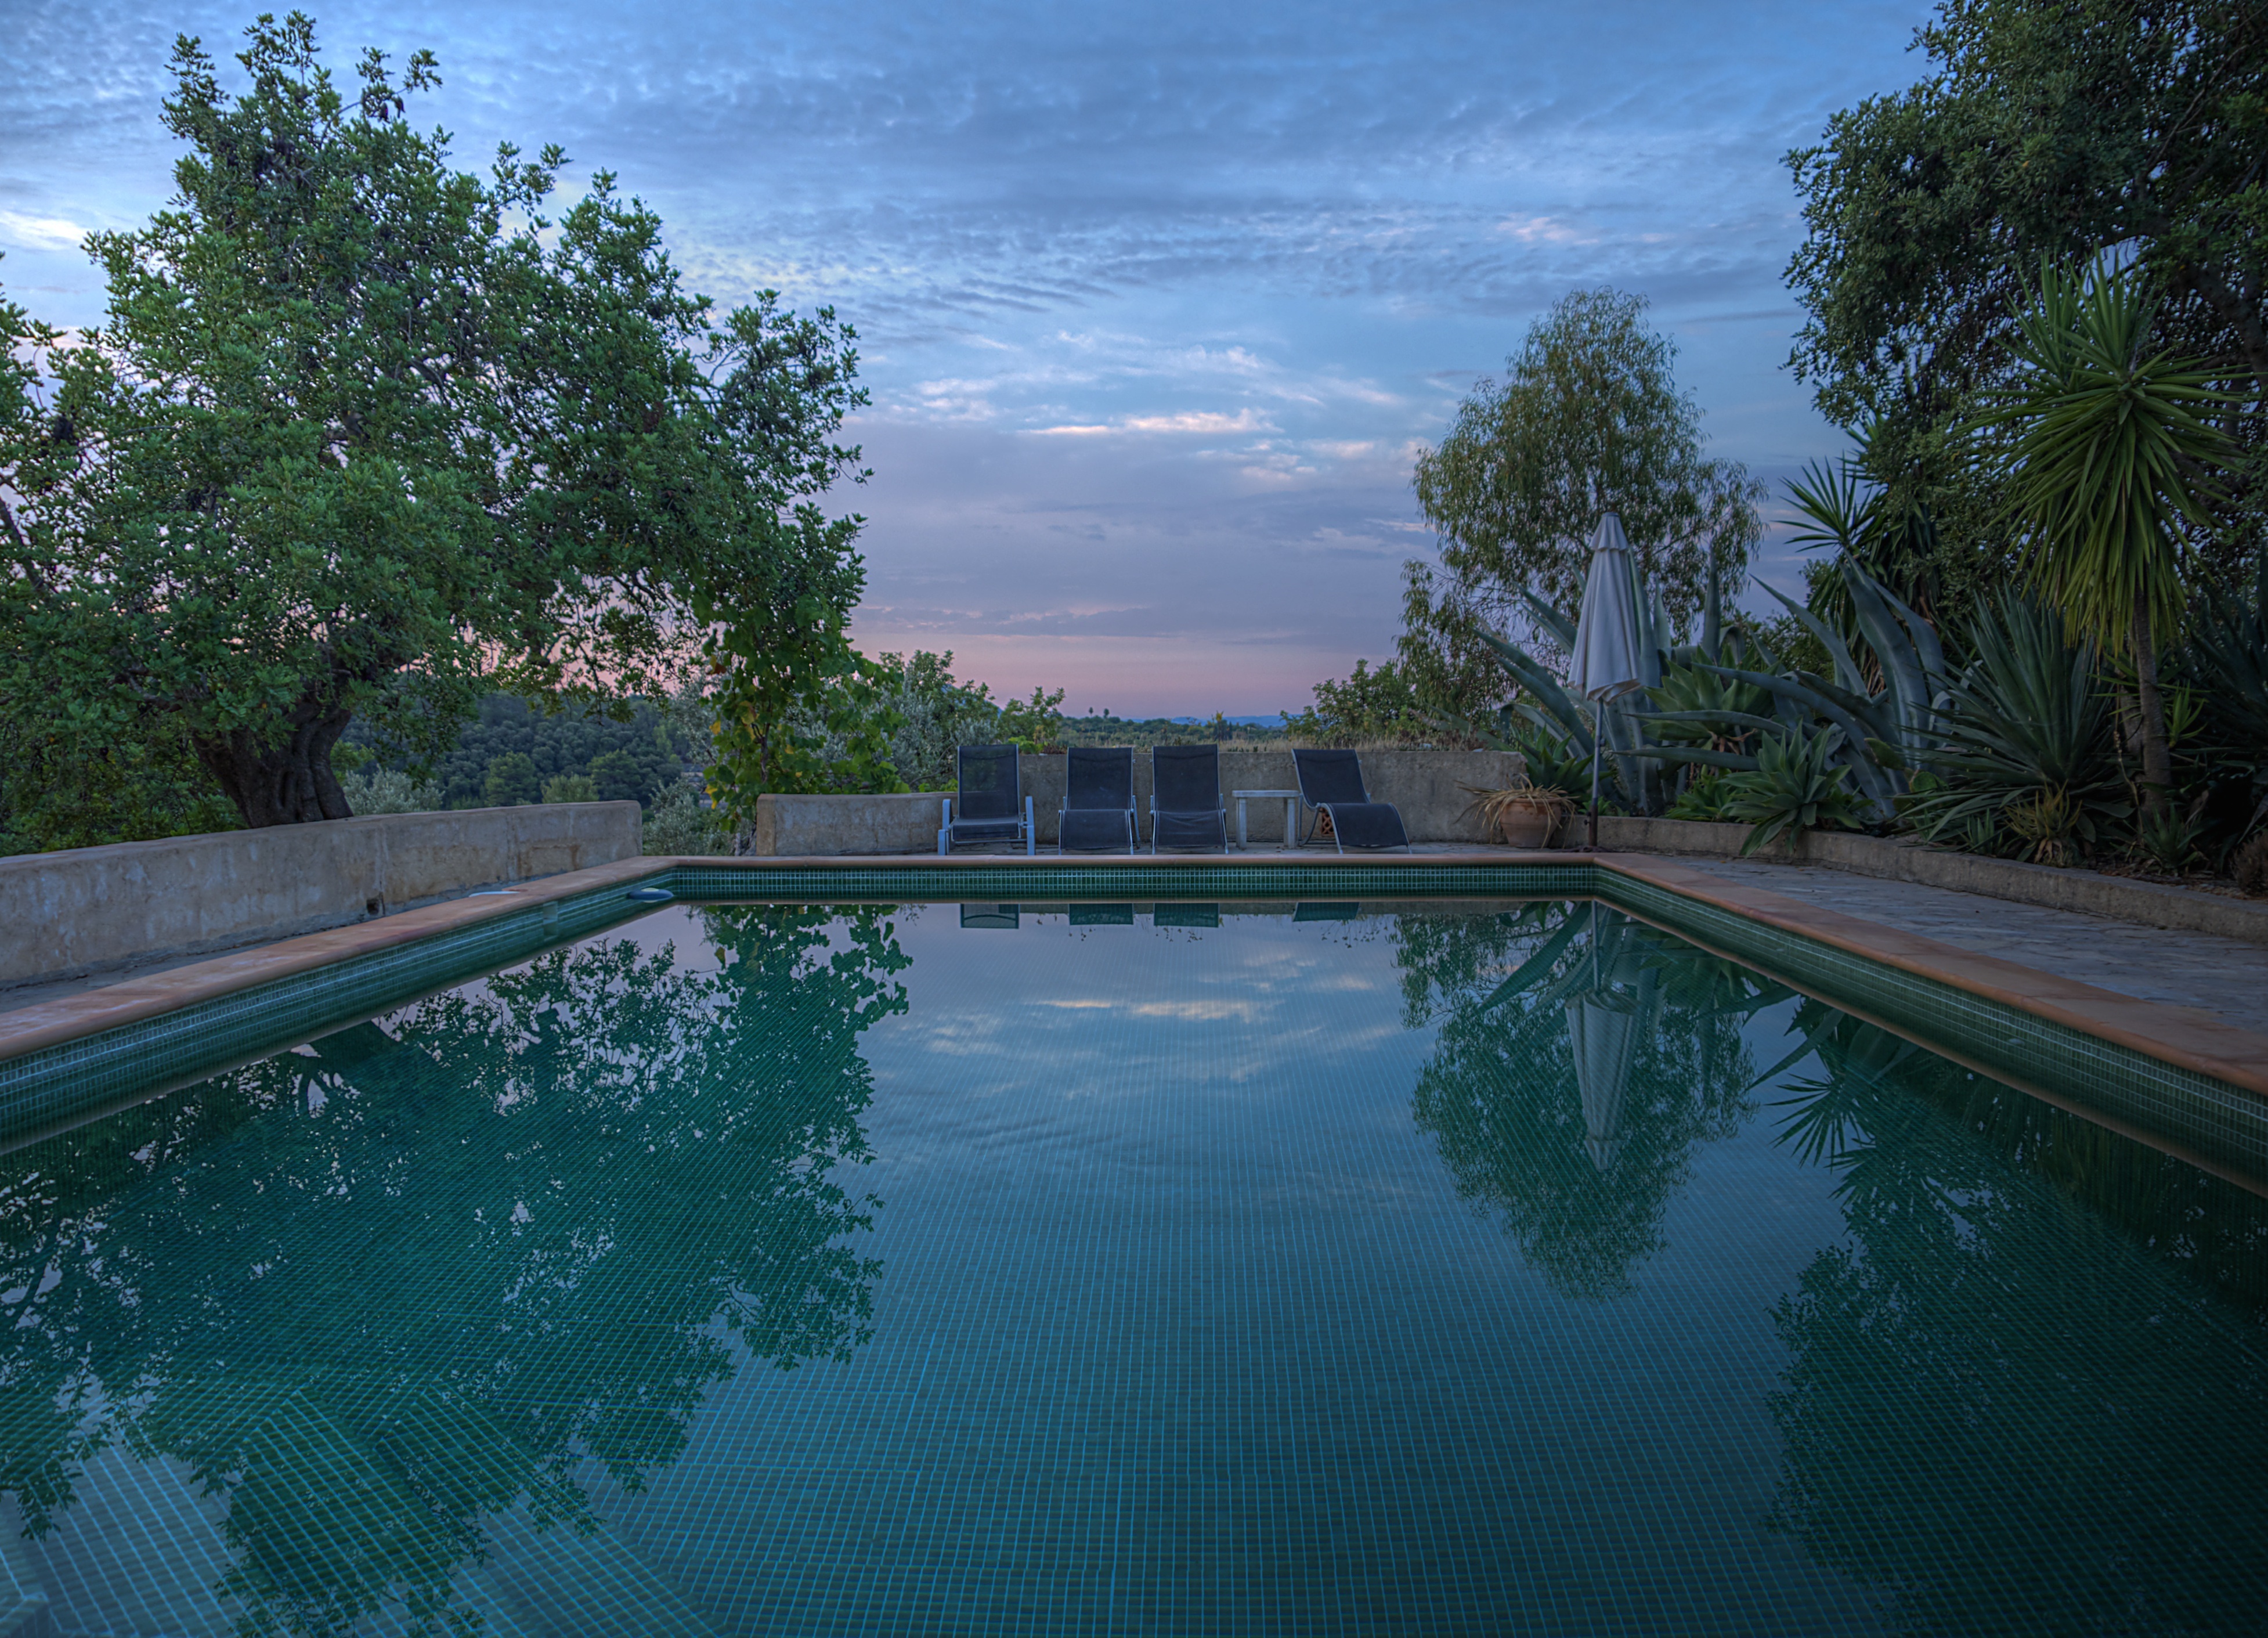
water, river, pool, pond, evening, reflection, swimming pool, backyard, property, reservoir, garden, waterway, mallorca, estate, reflecting pool, hotel complex, caimari